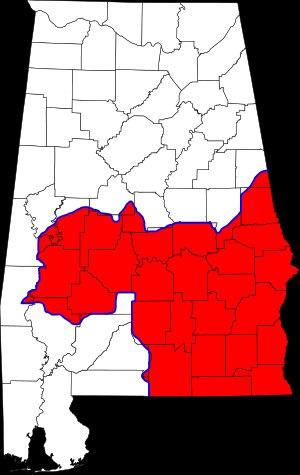
L'indicatif régional 334 est l'indicatif téléphonique régional qui dessert le sud-est de l'État de l'Alabama aux États-Unis.